St. Mary's Cathedral, Hamburg

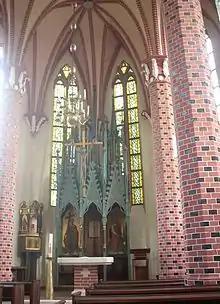
Glass windows of the cathedral, built in in Ludwigslust.

The architect carried out maintenance works in 1759/1760. Due to the weak, unstable subsoil the cathedral tower was leaning, so Sonnin straightened the tower, as he had done with other church towers in Hamburg, he even demonstrated the gathered public his new technique by reversing it to leaning and again straightening it. Since 1772 the city of Hamburg considered to buy the immunity district, however, not effectuating any changes by then. On the instigation of the ducal Bremian government the cathedral chapter sold its valuable library by the end of the 18th century. Since 1790 the pastorate of the proto-cathedral remained vacant.